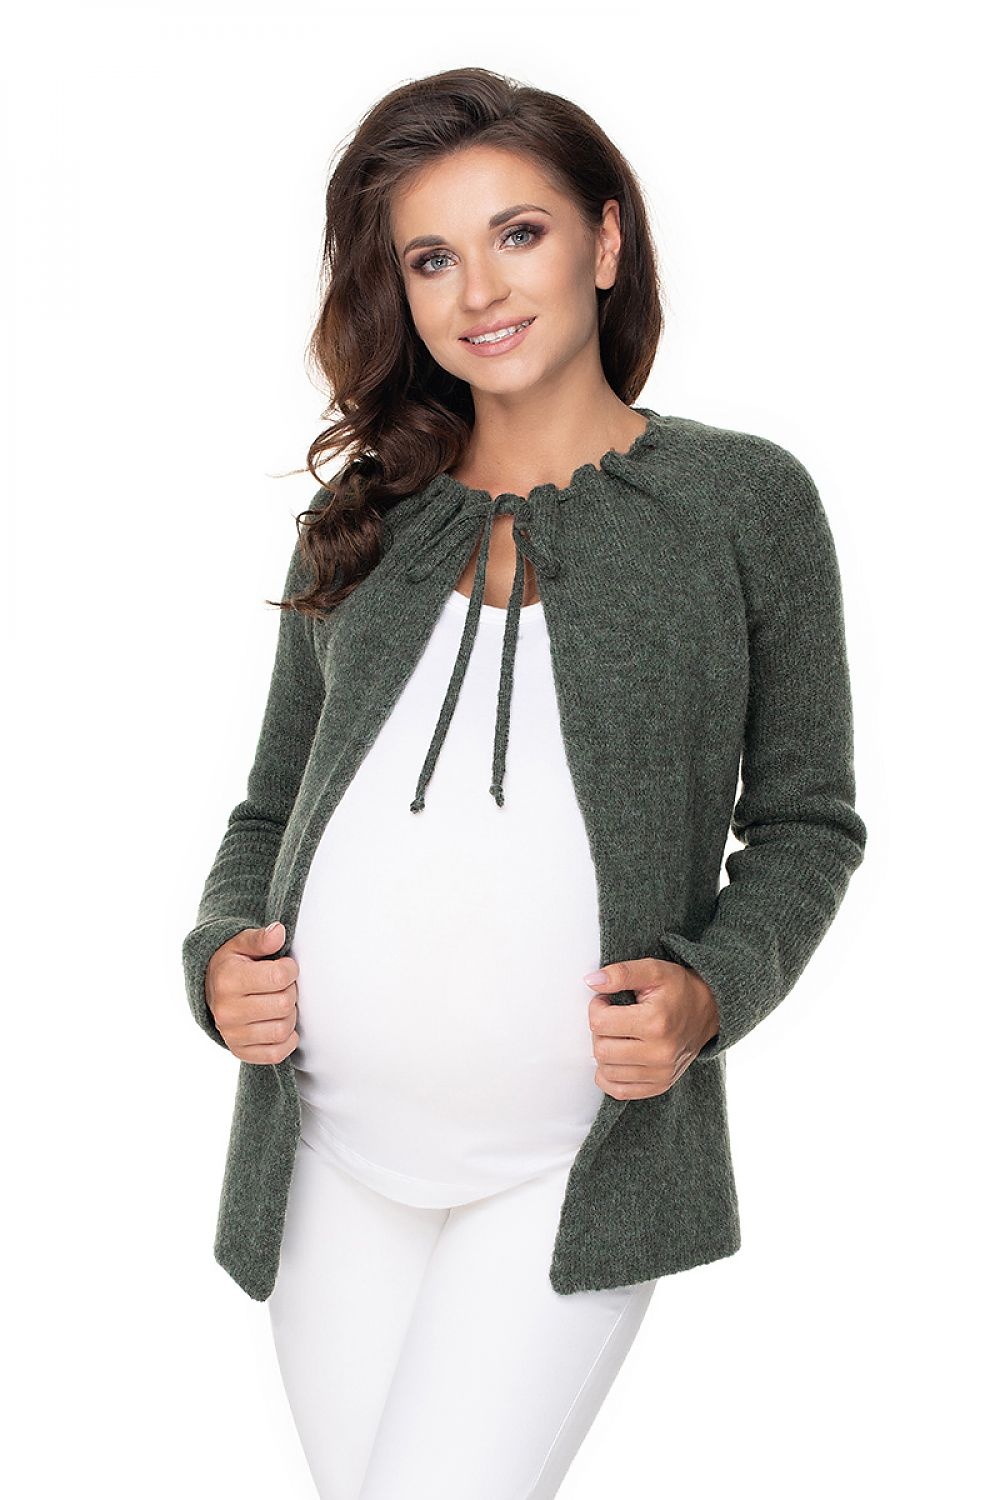
Pregnancy cardigan PeeKaBoo
Brand: PeeKaBoo
Cardigan with a tie at the neck, and long sleeves. Acrylic 55 % polyamide 7 % Polyester 20 % wool 18 % Size Total length Chest one-size-fits-all 68 cm 96 cm
Category: Apparel & Accessories > Clothing > Maternity Clothing > Maternity Tops > Cardigans